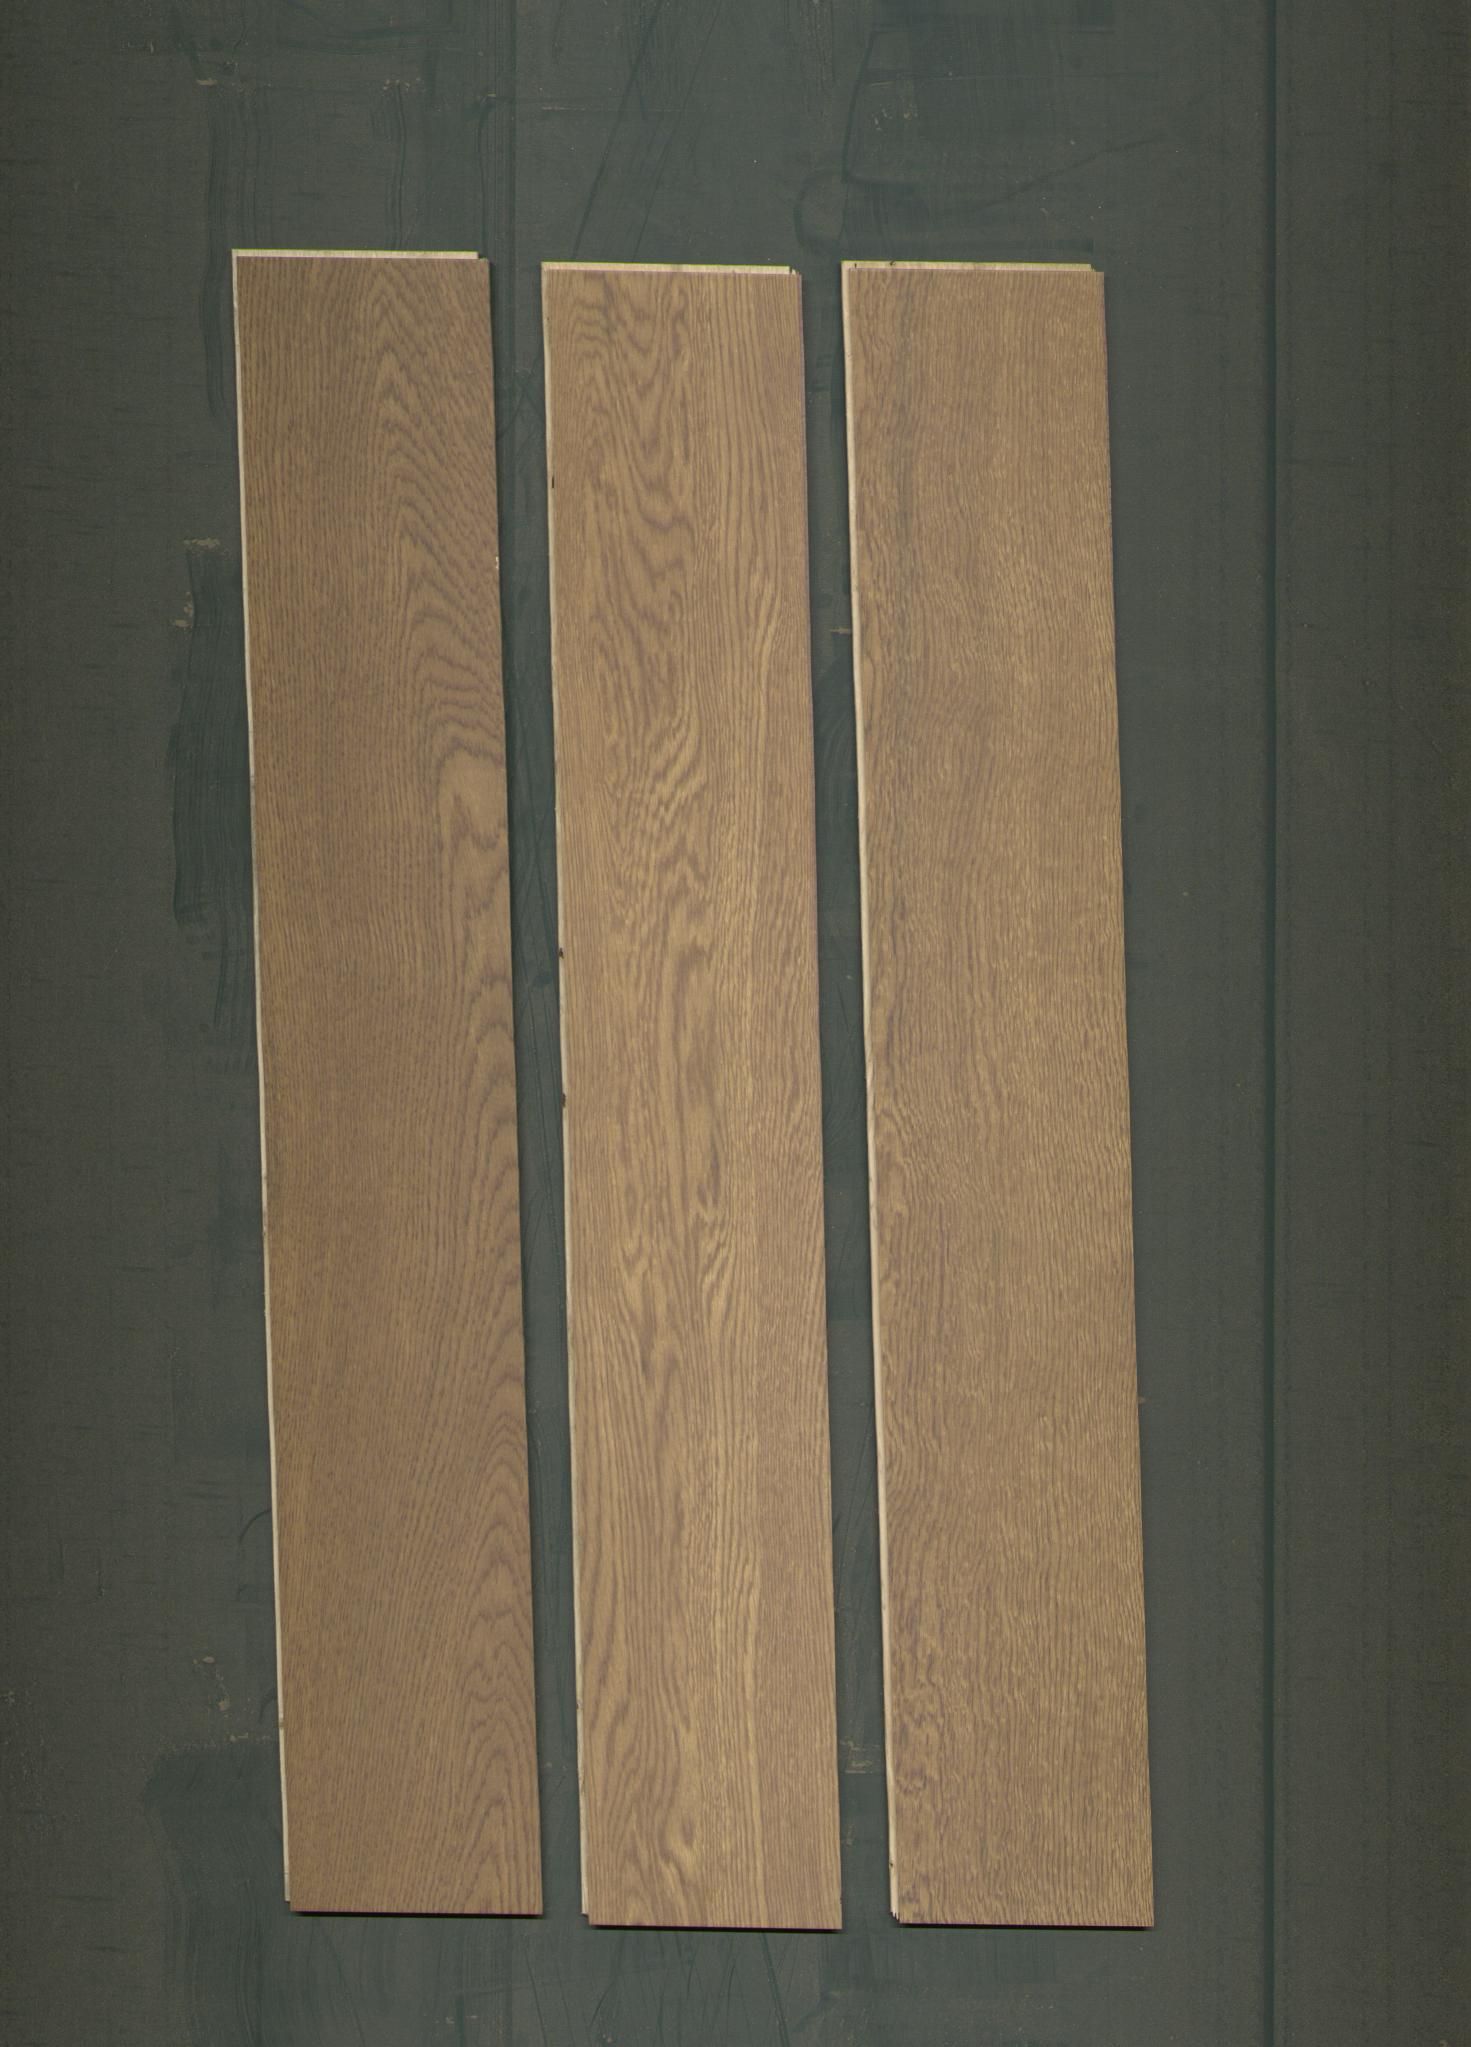
Label: mixers